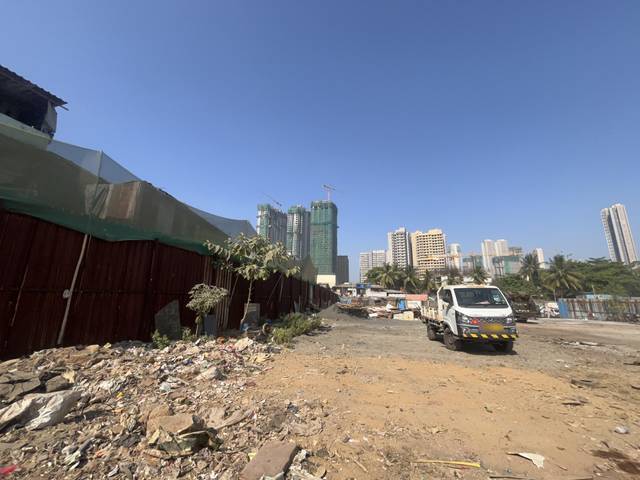
Region: India
Coordinates: 19.199, 72.829